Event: Nepal Earthquake
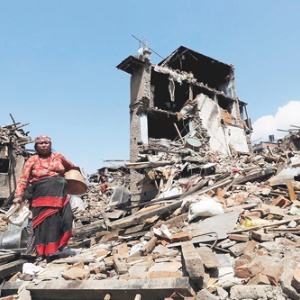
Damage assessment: damage